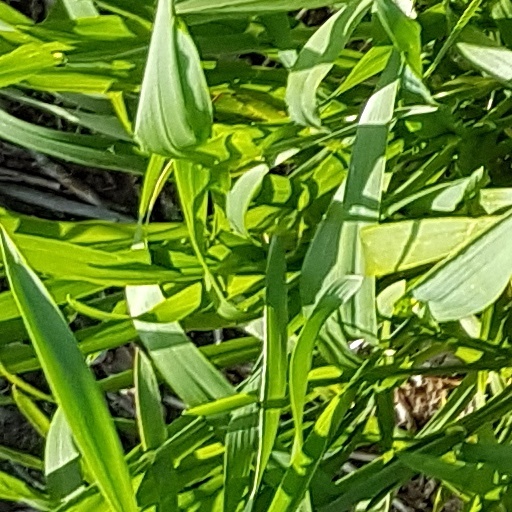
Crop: wheat